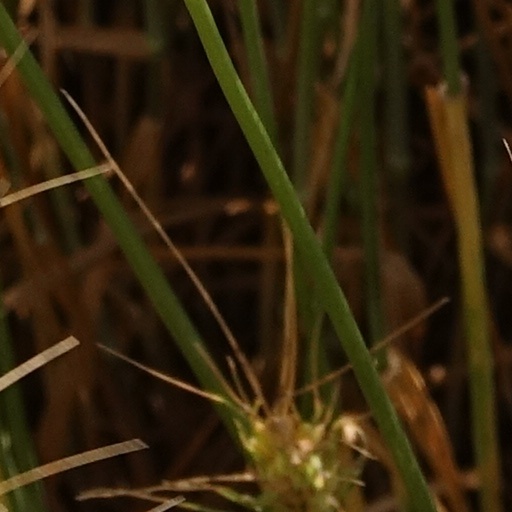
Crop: wheat